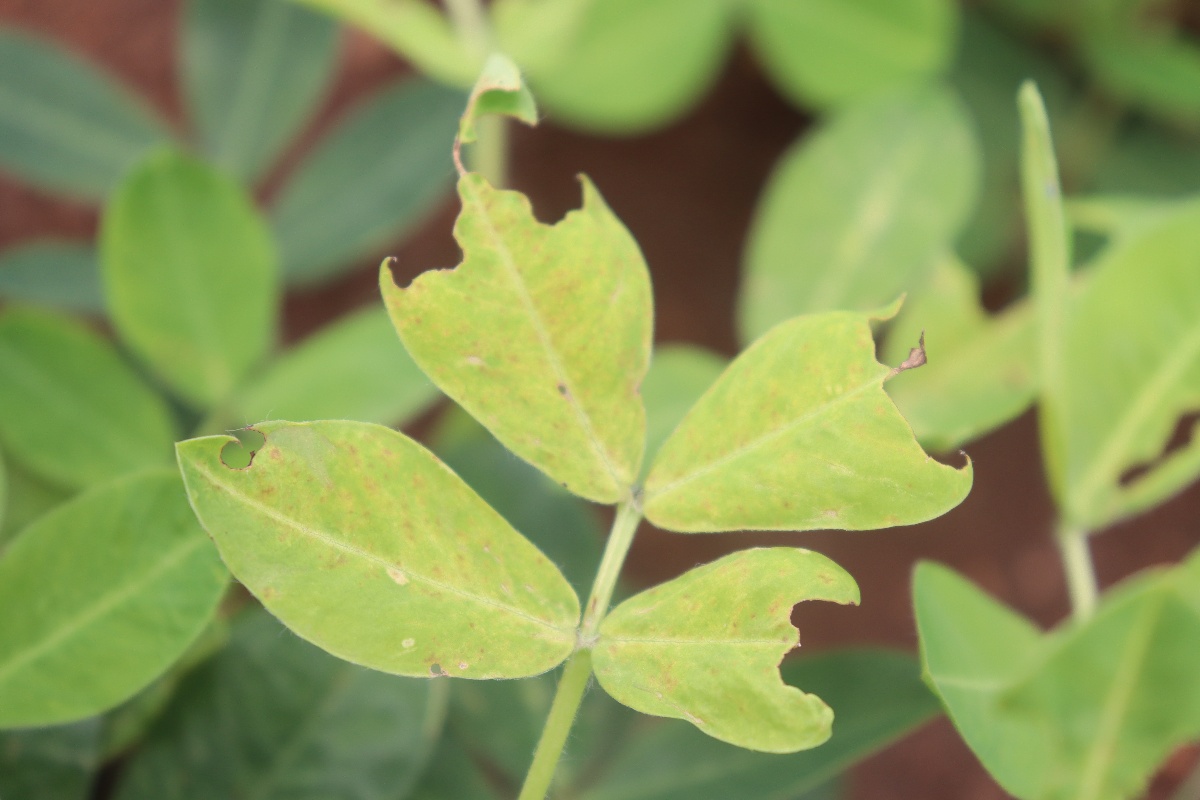
Label: nutrition deficiency